Society of Swedish Literature in Finland

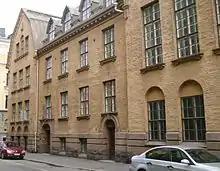
SLS's main office in Helsinki. Photo: Markus Lång.

The SLS archives are a rich source of knowledge about Swedish-speaking Finland, its history, traditions, literature, languages, everyday life and folk music. SLS documents contemporary society and accepts donations of cultural and historical material comprising everything from manuscripts and photographs to audio and video recordings, and maps.